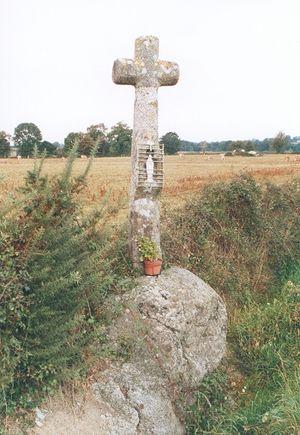
Croix Mongeais
Neuvy-Bouin est une commune du centre-ouest de la France située dans le département des Deux-Sèvres en région Nouvelle-Aquitaine.